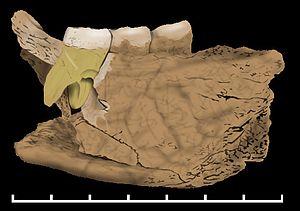
Mandibule BH-1 de Mala Balanica en Serbie
Cette liste de fossiles d'hominidés présente un certain nombre de fossiles d'hominines selon un classement chronologique. Il existe des milliers de fossiles, dont beaucoup sont fragmentaires et ne consistent qu'en de simples dents ou fragments d'os isolés. Cette liste ne se veut pas exhaustive, mais présente les principaux spécimens découverts. La plupart de ces fossiles se situent sur des branches ou des rameaux distincts de la branche hypothétique menant à Homo sapiens.
La grotte de Mala Balanica, transcrit du serbe Малa Баланицa, est une grotte préhistorique située en Serbie.
La Sima de los Huesos signifie en espagnol « gouffre aux ossements » et désigne un aven qui contient un gisement paléolithique âgé de 430 000 ans. Sa richesse en fossiles en fait la source d'information principale de la paléoanthropologie de cette période en Europe. La cavité est constituée d'une chambre au fond d'un puits de 14 mètres et a été creusée par une ancienne rivière souterraine dans la Cueva Mayor de la sierra d'Atapuerca en Espagne, massif classé au patrimoine mondial.